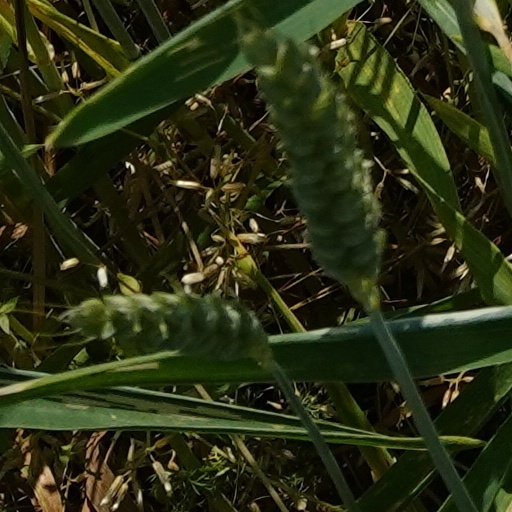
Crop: wheat